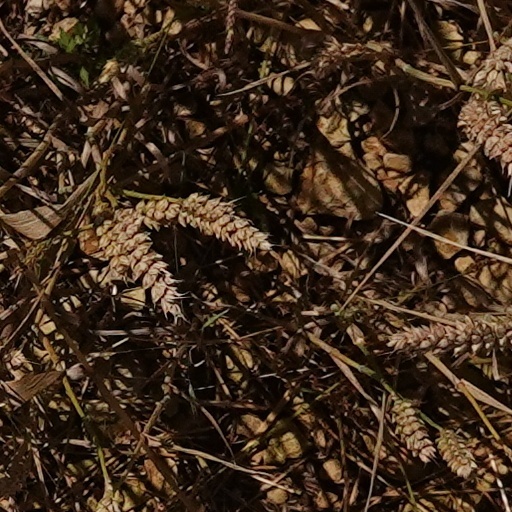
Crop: wheat